National Institute of Technology, Karnataka

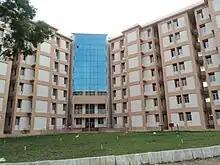
A hostel block of the college.

Incident is the institute's annual cultural festival. Incident was first conducted in 1980. Held over four days, the festival includes events from dance and dramatics to music, painting, fashion and quizzing. In addition, Incident Pro-Nite features top Indian singers and bands. International bands have also been part of the experience since 2010, with tribute bands like Led Zepplica, Breathe the Floyd Sound and Jailbreak performing crowd favourites to an enthralled audience. Some of the recent performances includes the likes of Vishal-Shekhar, Local Train, Amaal Malik, Kenny Sebastian, Rahul Subrahmanian, Raghu Dixit, Salim Sulaiman and many other celebrities.